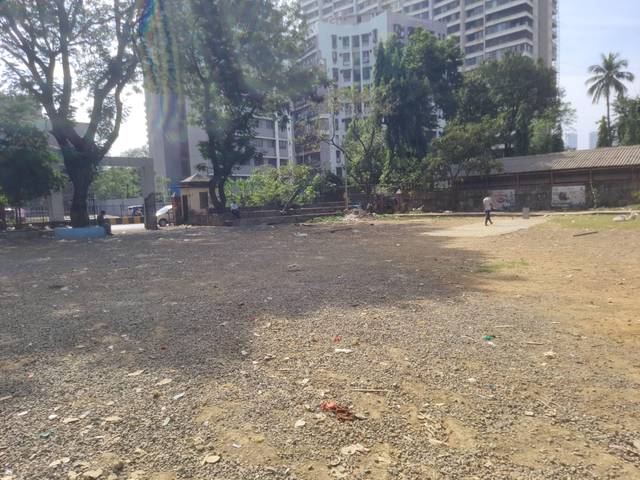
Region: India
Coordinates: 19.199, 72.855